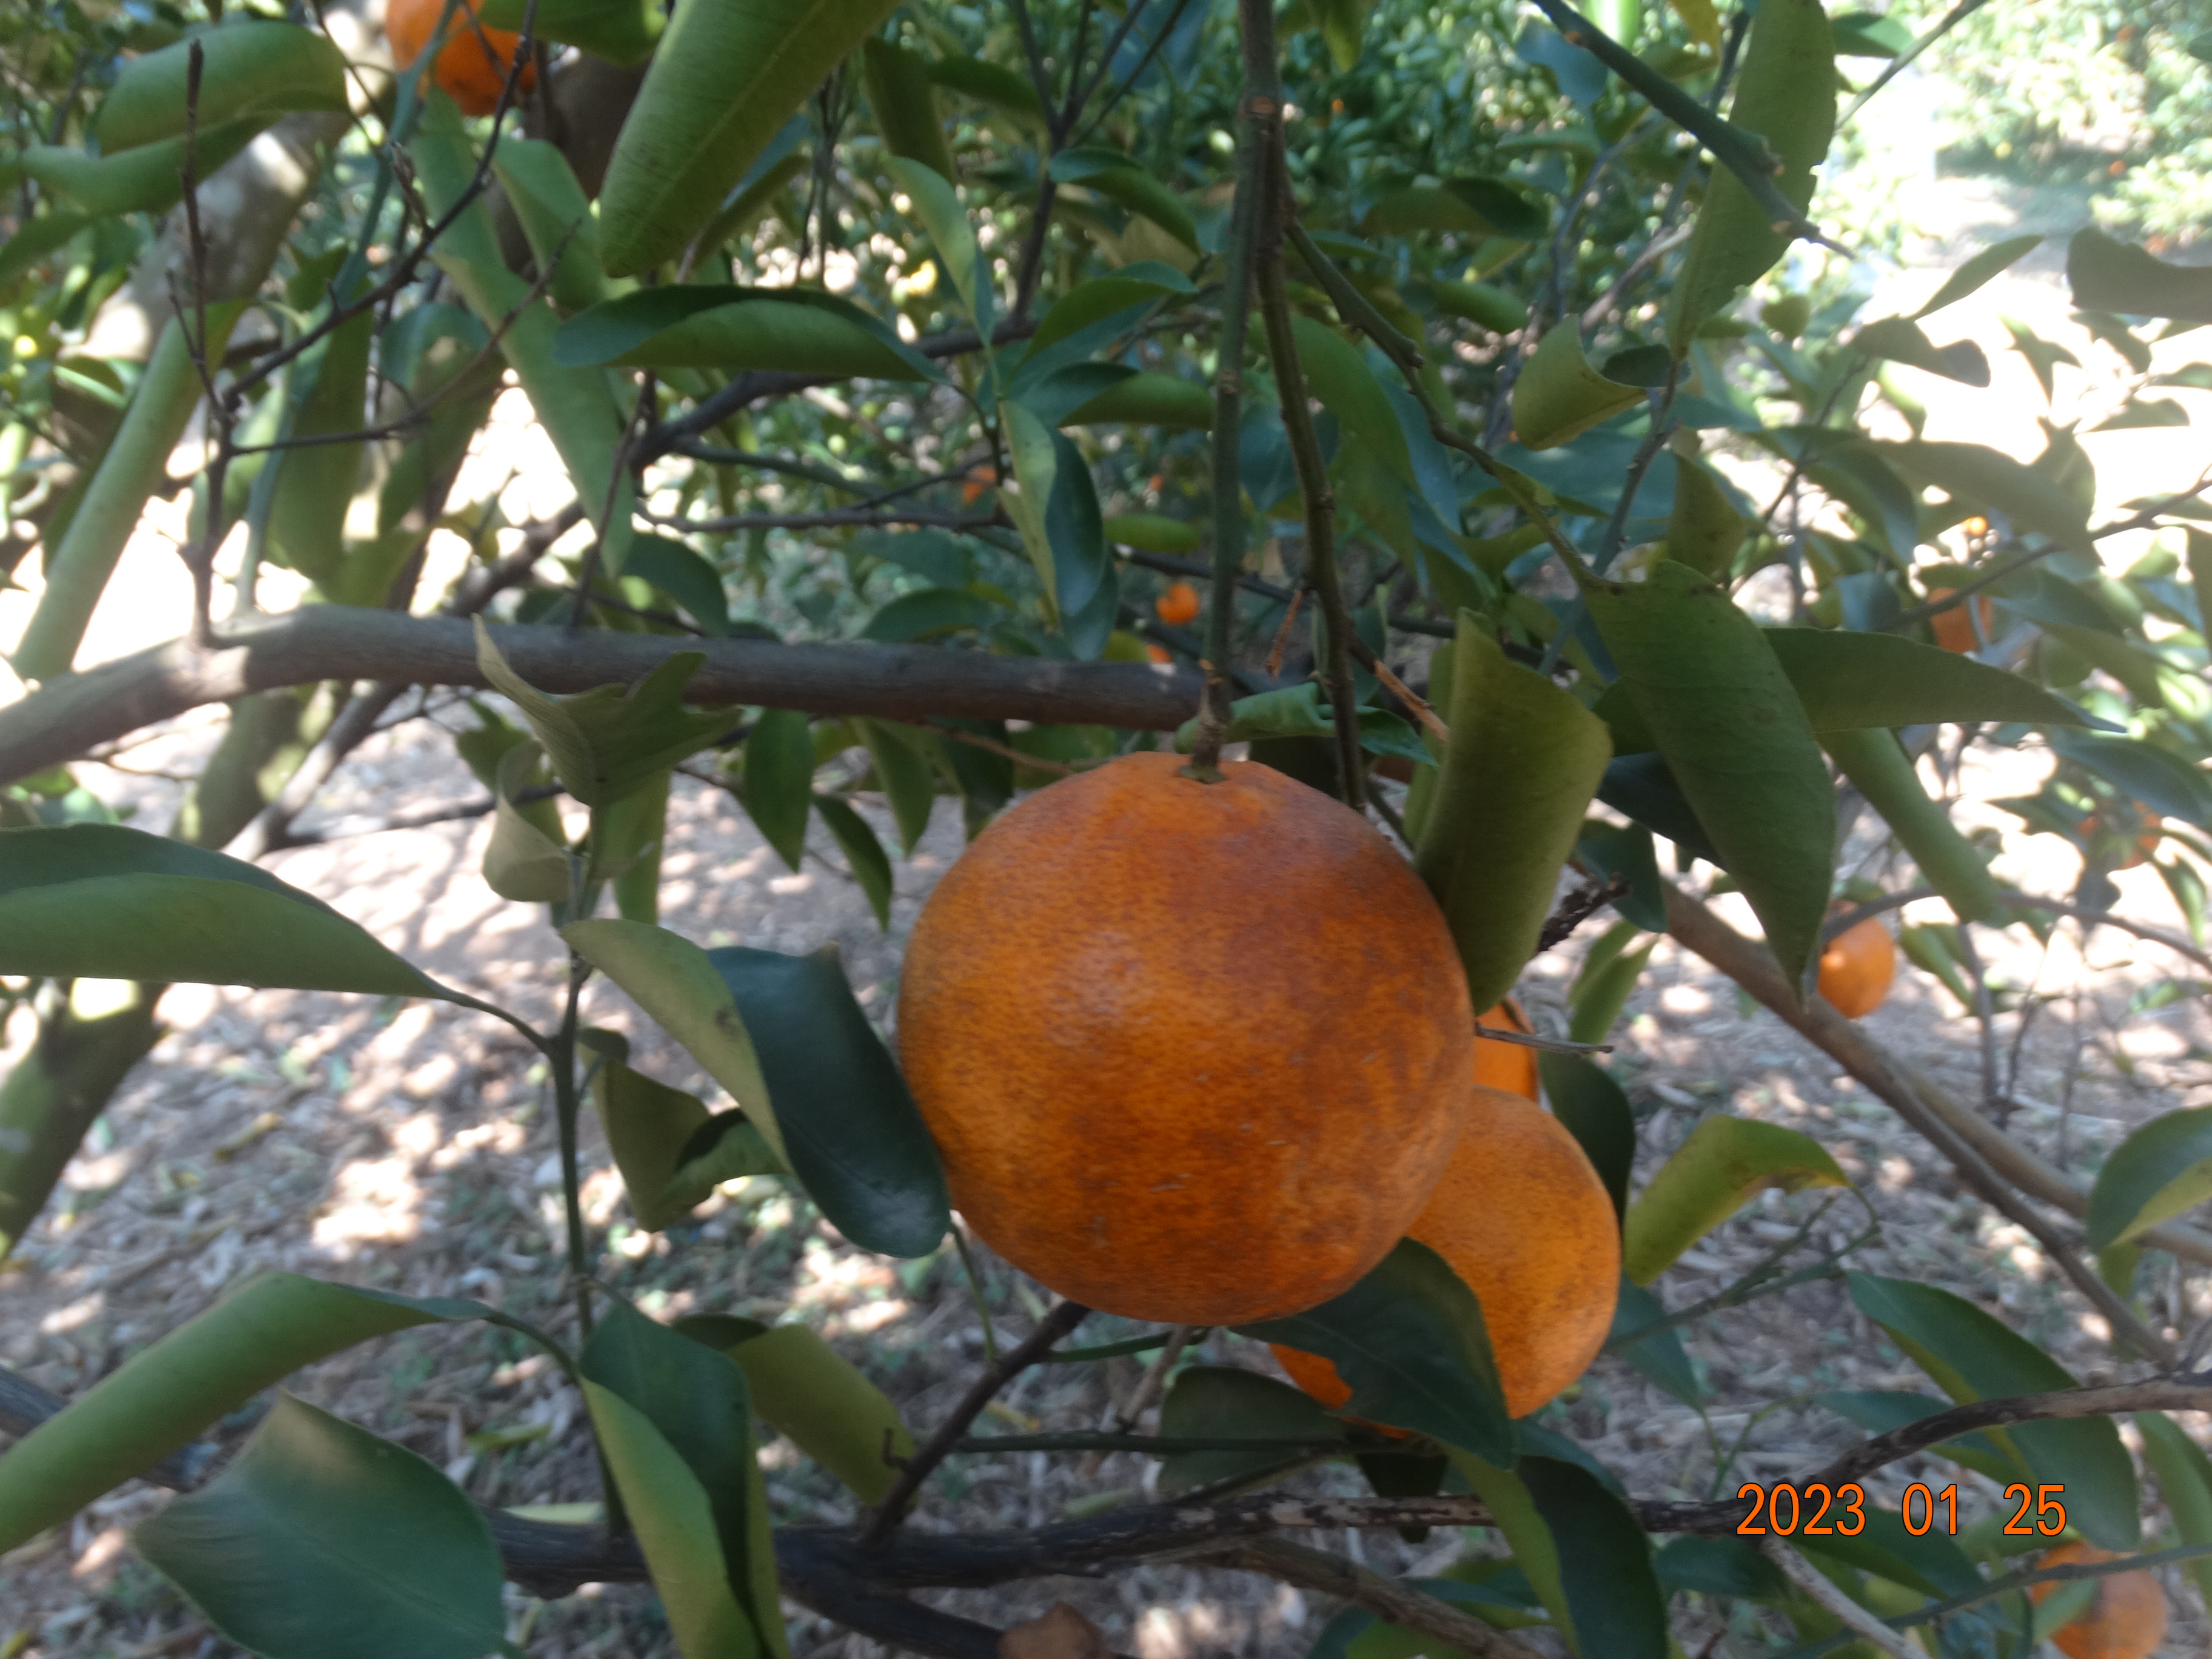
Citrus fruit variety: ponkan